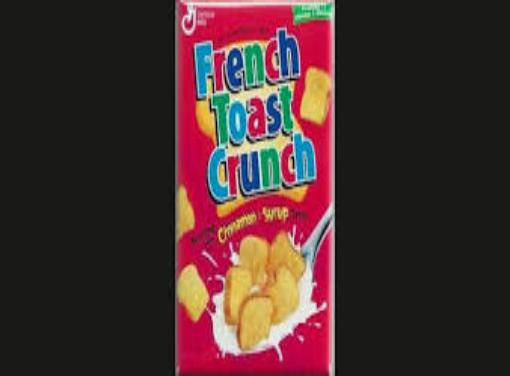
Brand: French Toast Crunch
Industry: Food